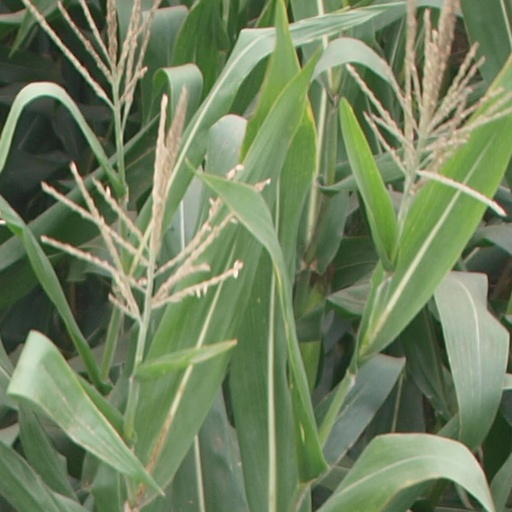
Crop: maize; corn